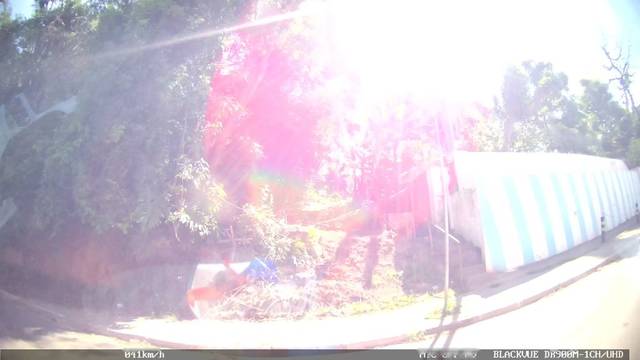
Region: Brazil
Coordinates: -23.646, -46.855